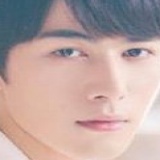
diễn viên Trần Học Đông